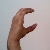
The image shows a hand gesture representing the letter 'C' in Indian Sign Language.